Yinnar, Victoria

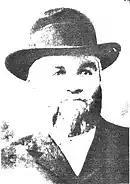
John Quigley

George Firmin's wife Maria and their eleven children came to live with him in the bark hut at the Scrubby Forest Run in 1898. They were the first family to live in Yinnar.